Harvey D. Williams

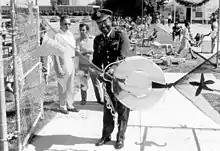
Williams at a swimming pool ribbon-cutting ceremony, as Fort Myer post commander, 1975–1977

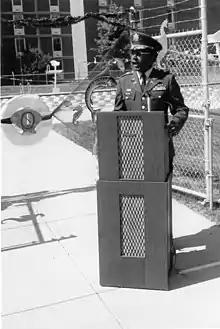
Williams as Fort Myer post commander, 1975–1977

Williams graduated from the Army ROTC at West Virginia State College in 1950 (shortly after the college established its ROTC program in 1942). Williams was one of the first of 15 graduates of West Virginia State University to become general officers. He entered active duty in the United States Army in 1951, as a second lieutenant.